Answer in natural language. How many DiningTables are visible in the scene? Choose between the following options: 4, 2, 3, 0 or 5
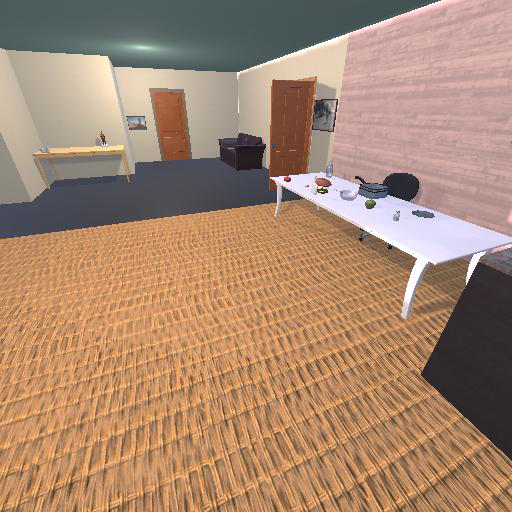
<answer>2</answer>